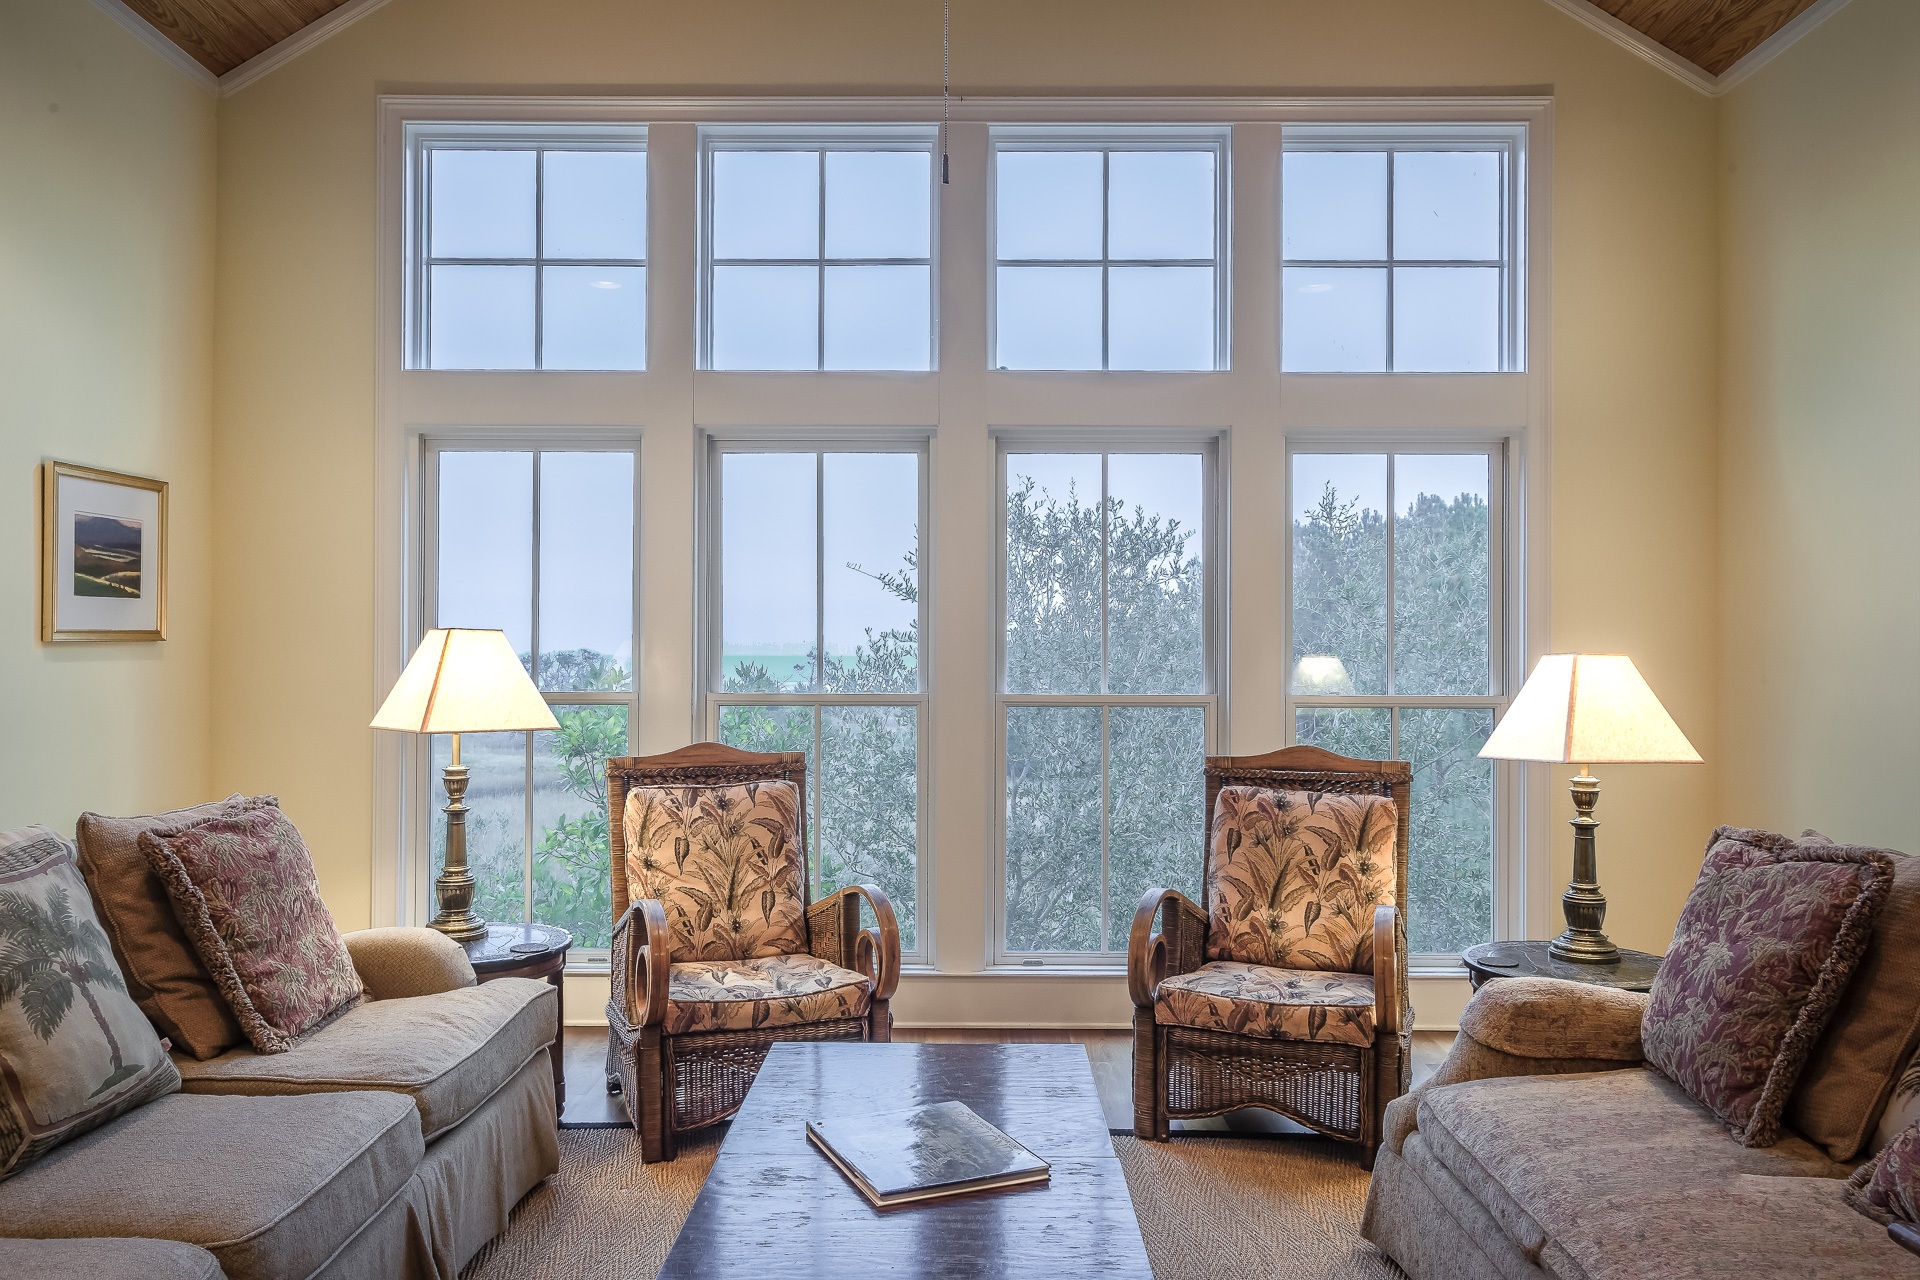
architecture, wood, floor, interior, window, home, decoration, cottage, property, living room, residential, furniture, room, modern, couch, interior design, hardwood, windows, farmhouse, elegant, estate, real estate, window covering